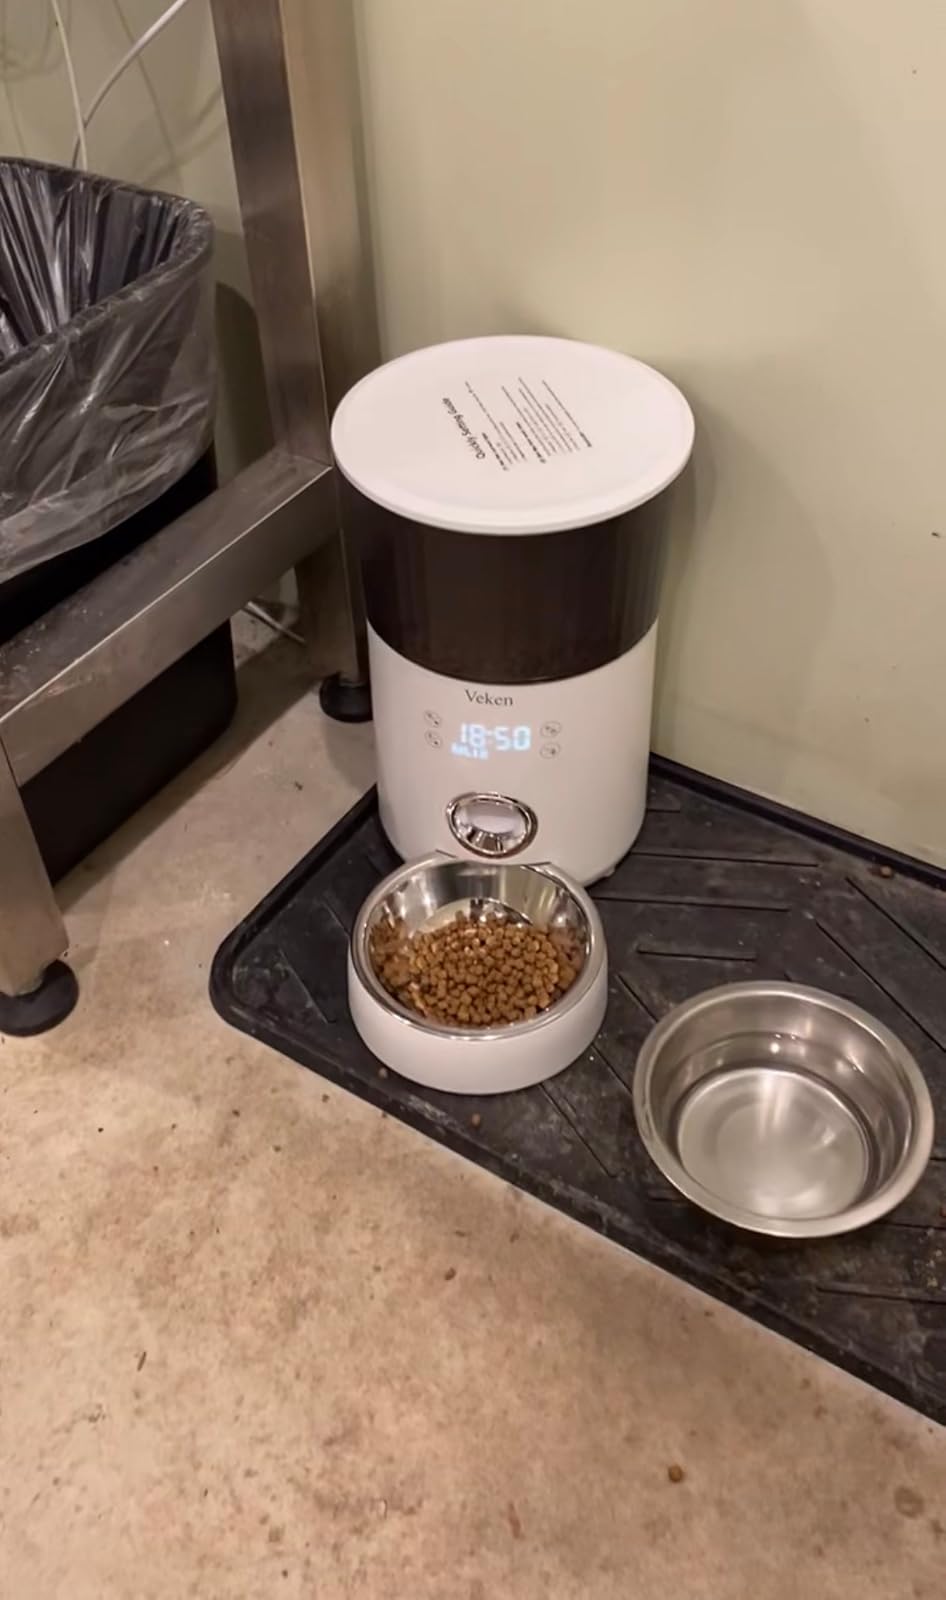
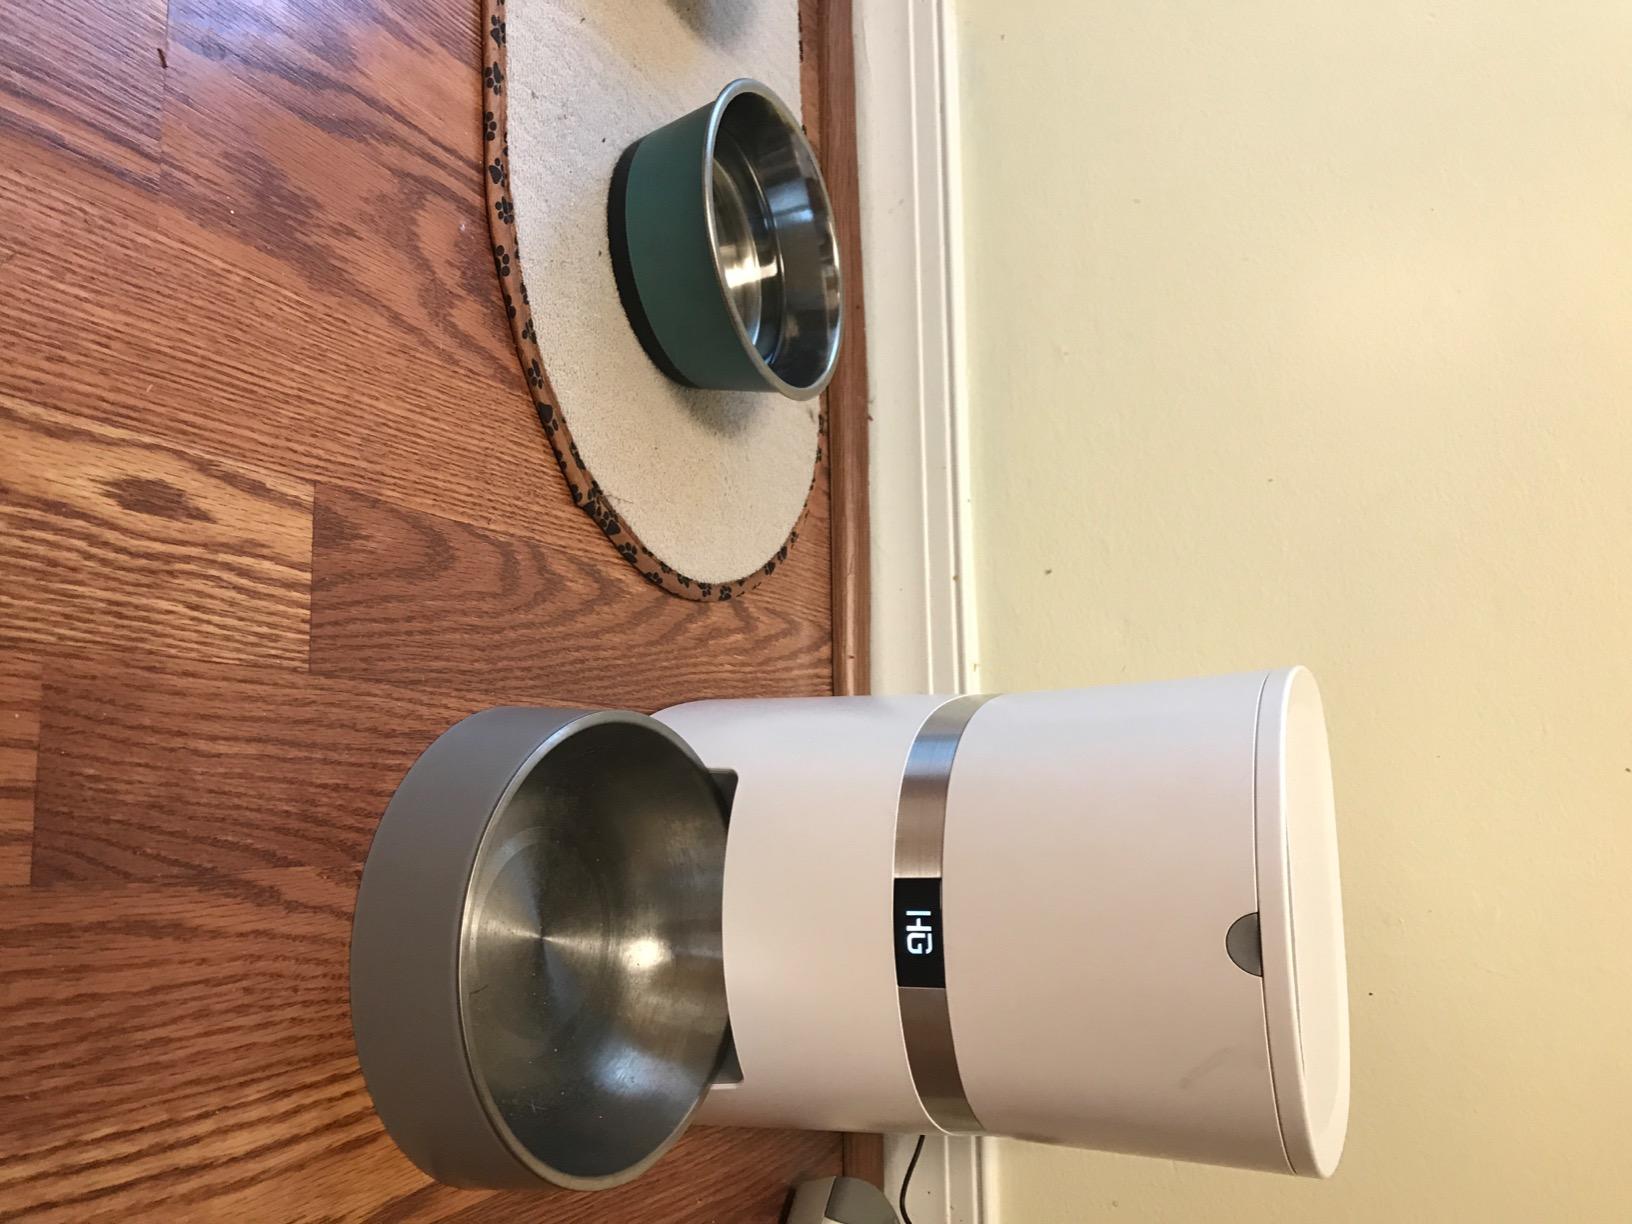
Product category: items_feeder
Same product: no